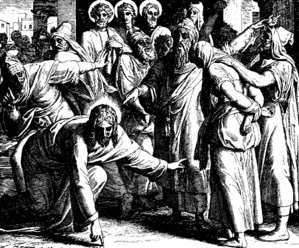
Gravure en bois pour «Die Bibel in Bildern», 1860."